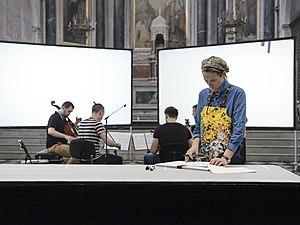
Fabienne Verdier, répétition du projet «
Fabienne Verdier, née le 3 mars 1962 à Paris, est une artiste peintre française. Après des années d'étude en Chine, elle vit et travaille en France.